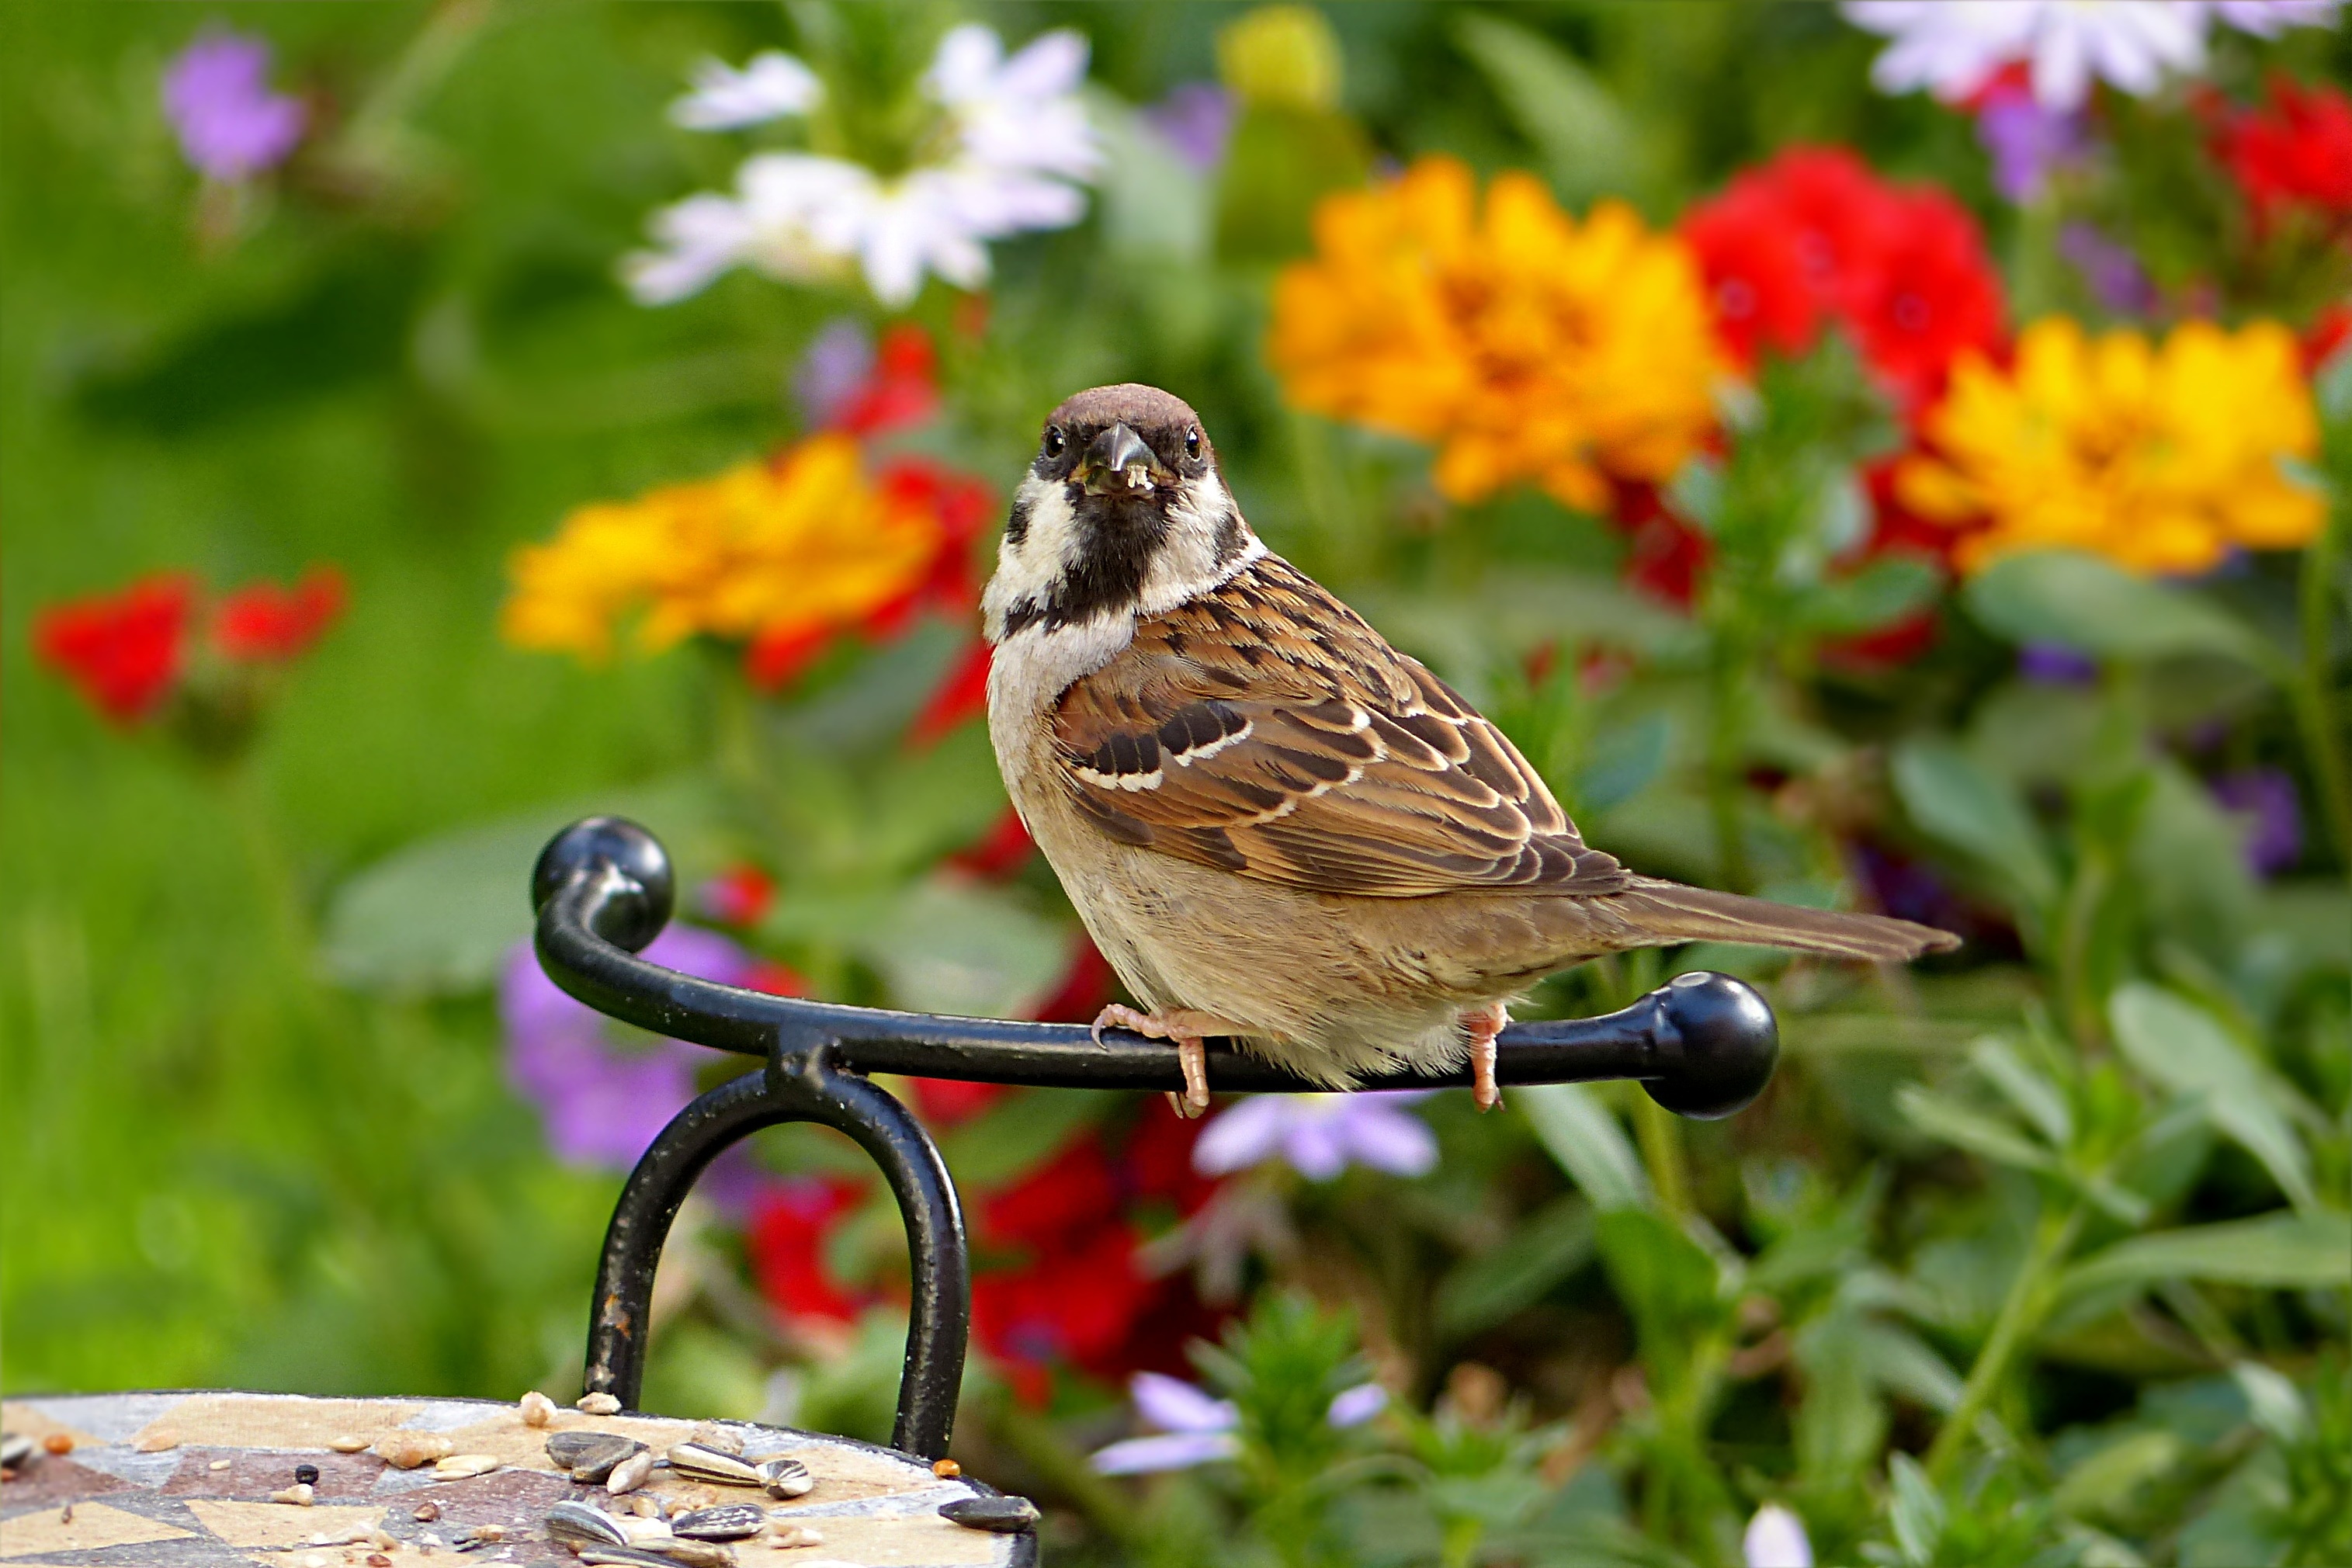
nature, grass, bird, lawn, flower, wildlife, garden, flora, fauna, vertebrate, sparrow, finch, foraging, passer domesticus, house sparrow, perching bird